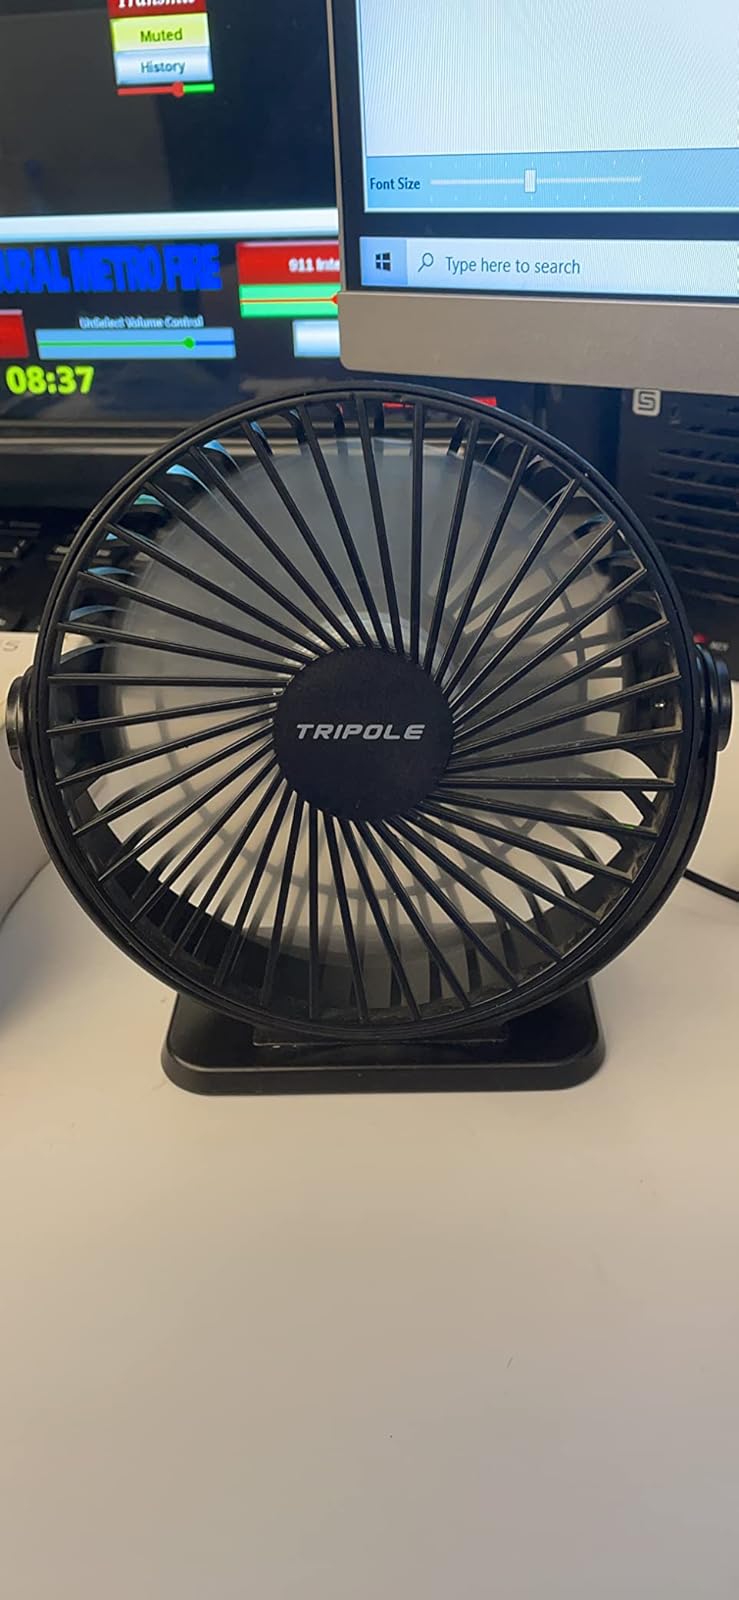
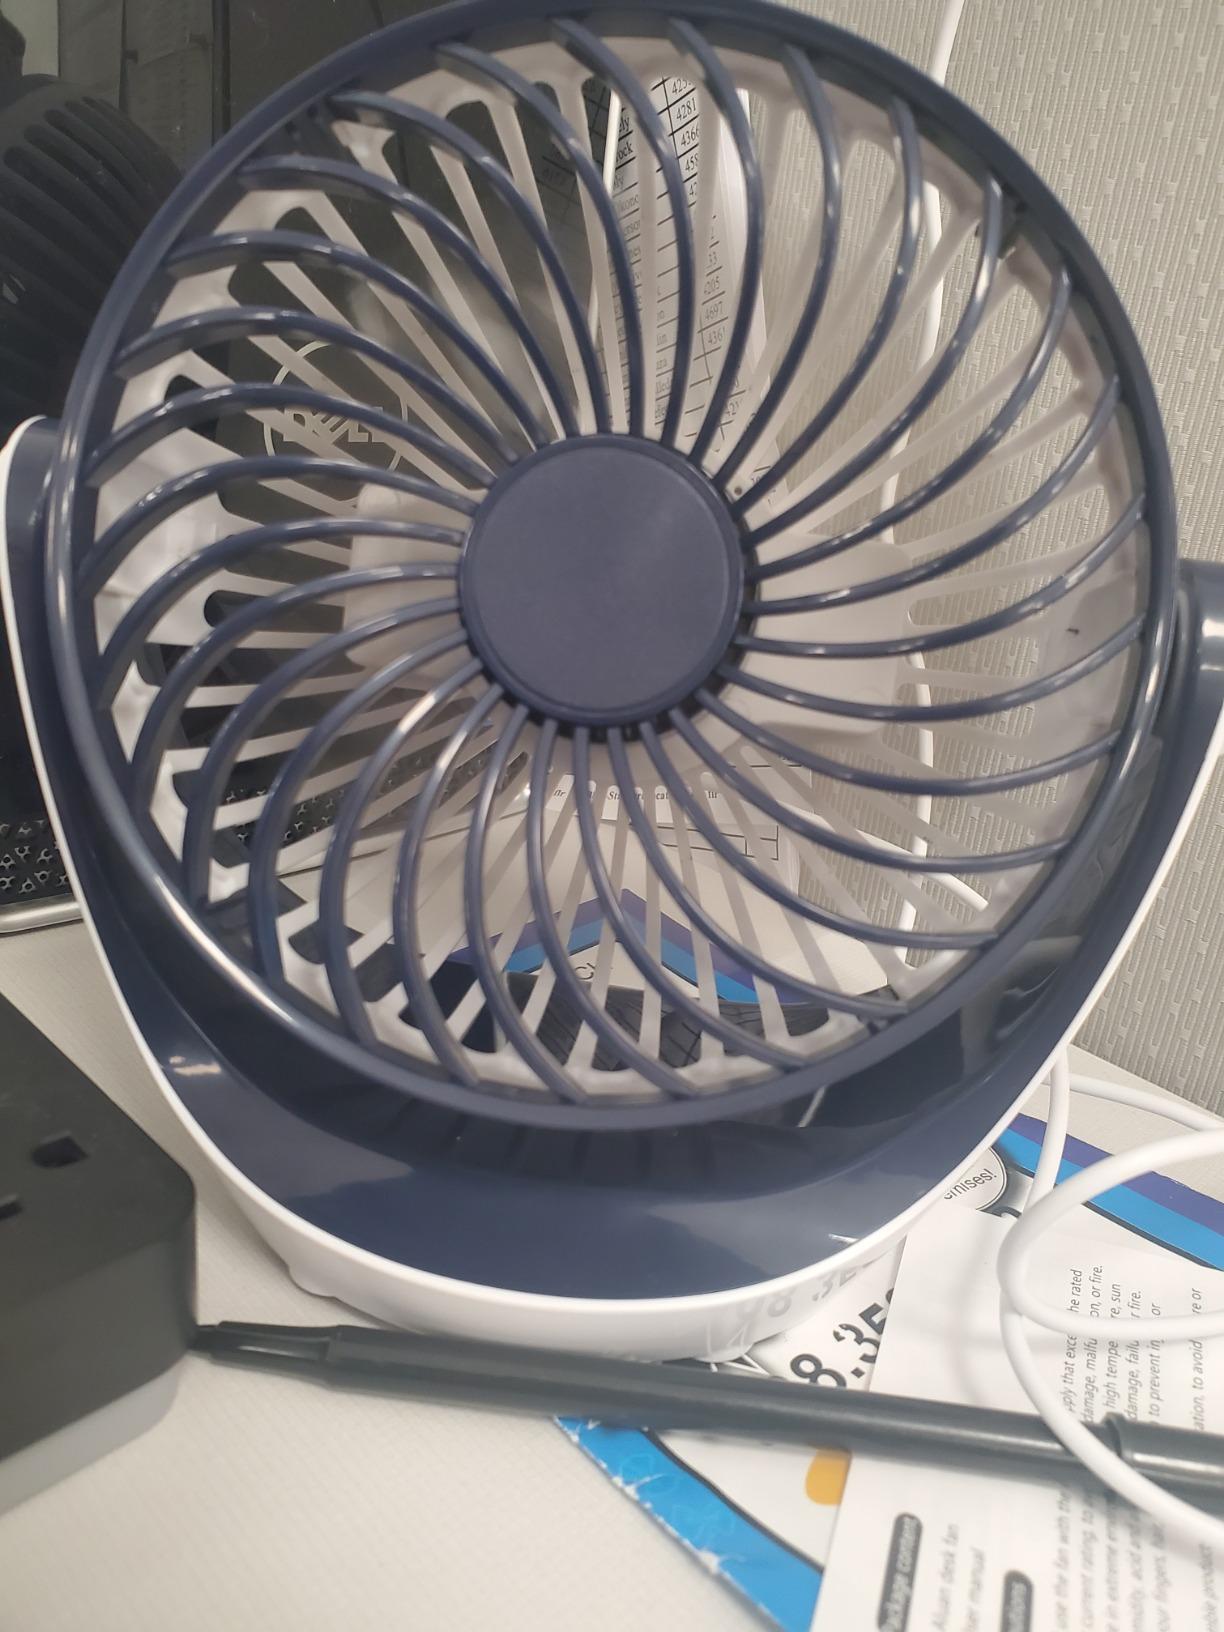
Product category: fan
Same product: no